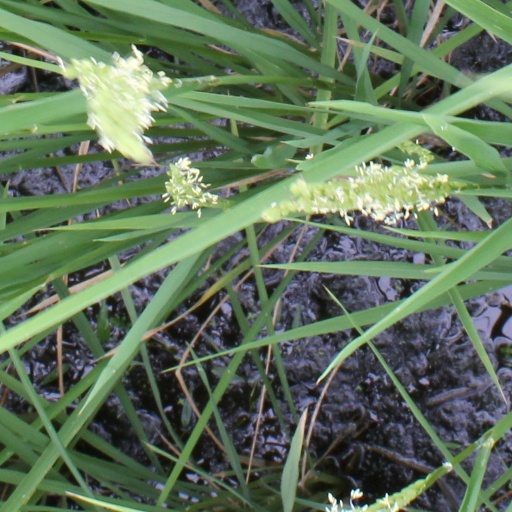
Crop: rice